Judicial independence in Singapore

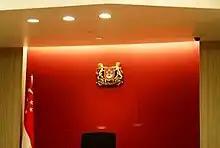
A courtroom of the Supreme Court of Singapore, photographed in March 2010. Judges of the Supreme Court are appointed by the President acting on Cabinet's advice; the Chief Justice is consulted as well.

Judges of the Supreme Court are appointed by the President acting on the advice of his Cabinet. The President exercises personal discretion to refuse to make an appointment if he does not concur with the Cabinet's advice. The Chief Justice must be consulted, though it is unclear how much weight his opinion carries. It has been noted that the current constitutional arrangements enable "[a] well-meaning Executive, sincerely believing in the justness and legitimacy of its governmental programme... to appoint Judges who, in essence, believe in the same fundamental policies. The problem is that this is anathema to the logic of the separation of powers, directed as it is on the potential for the abuse or misuse of power." It is possible for an executive "bent on preserving its power at any cost" to control the judicial appointment process entirely, which would be undesirable as this may result in a bench packed with compliant judges. On the other hand, alternative judicial appointment methods have their own problems such as the possibility that judges cannot be appointed because decision-makers are unable to agree on the matter. As former Chief Justice of Australia Harry Gibbs pointed out: